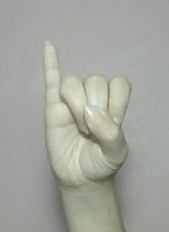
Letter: meem